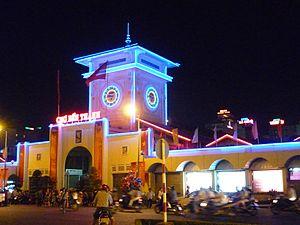
Le marché Bến Thành est un marché situé dans le 1er arrondissement au centre d'Hô-Chi-Minh-Ville au Vietnam.